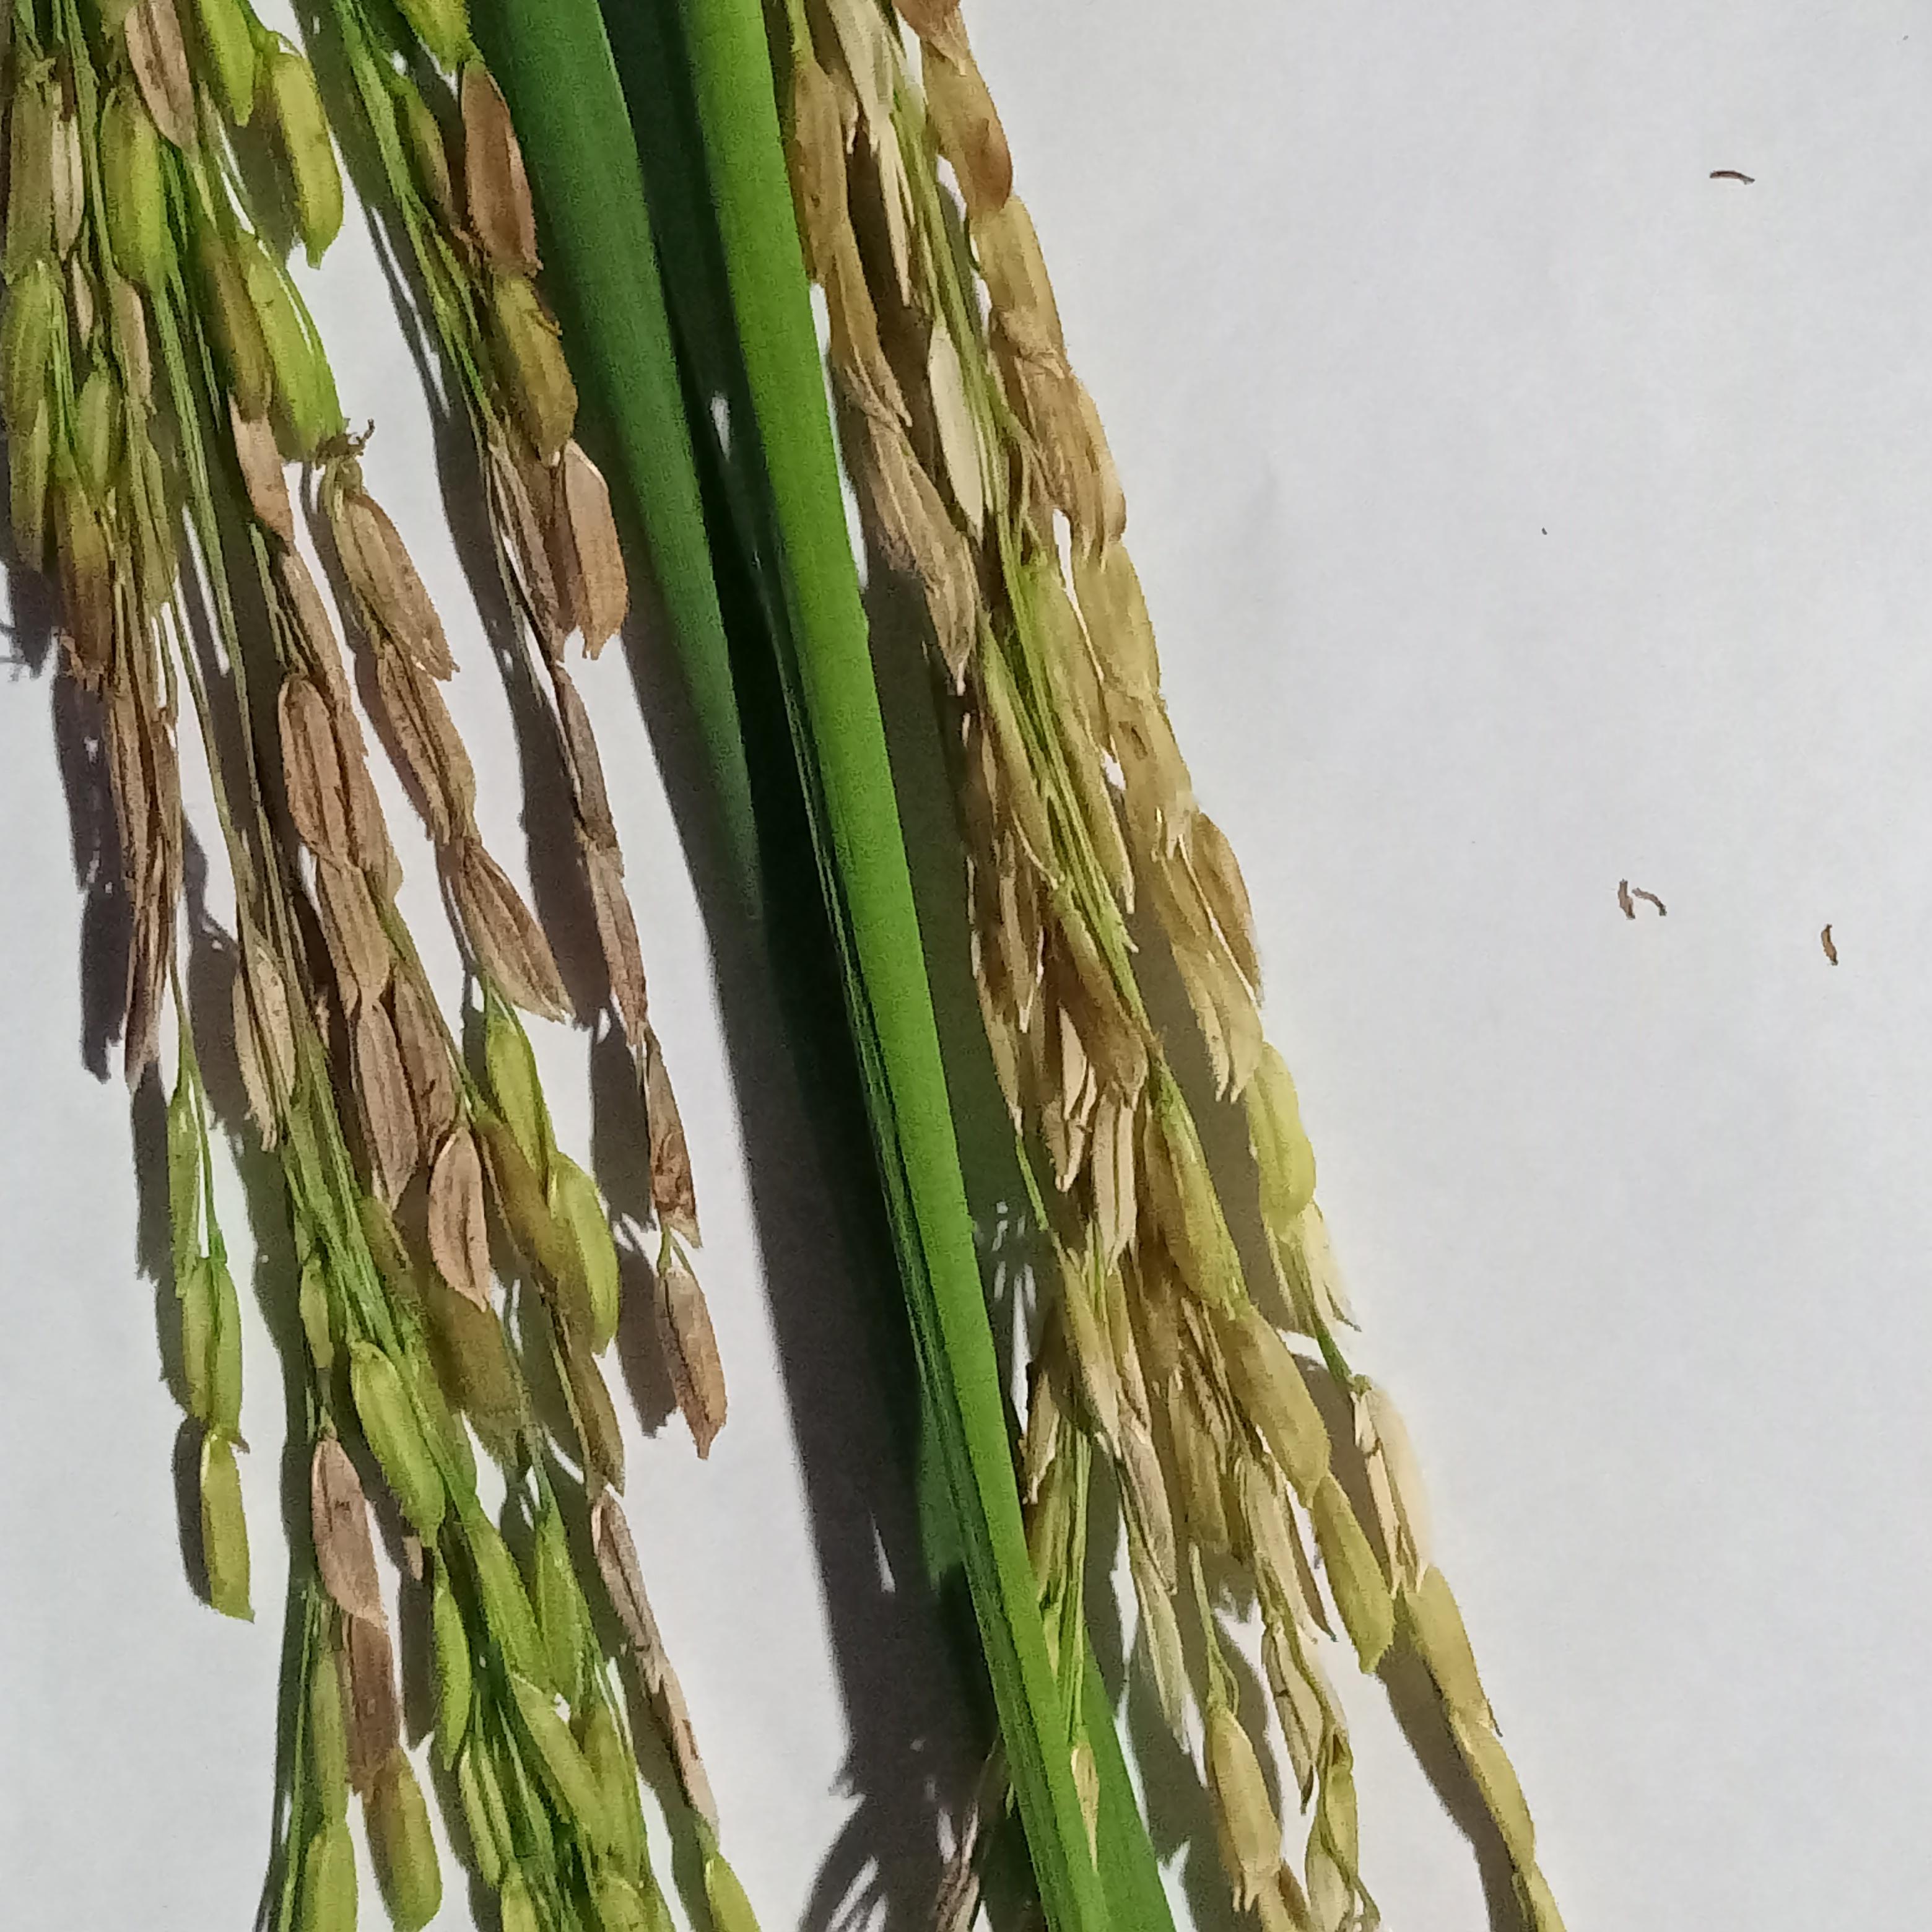
Label: Rice___Neck_Blast